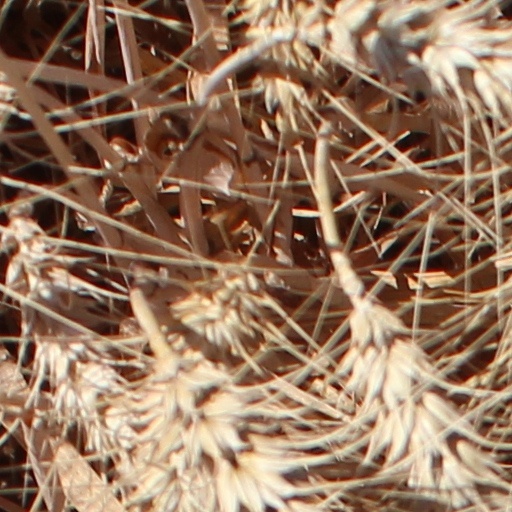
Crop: wheat